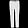
Label: Trouser